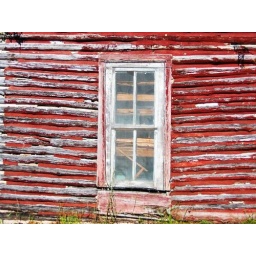
A window in a broken-down house in Arkansas. Contrast-enhanced and Color-balanced with GIMP.